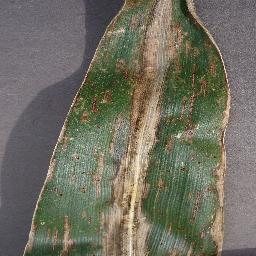
Label: Corn_(Maize)___Gray_Leaf_Spot_(Cercospora)